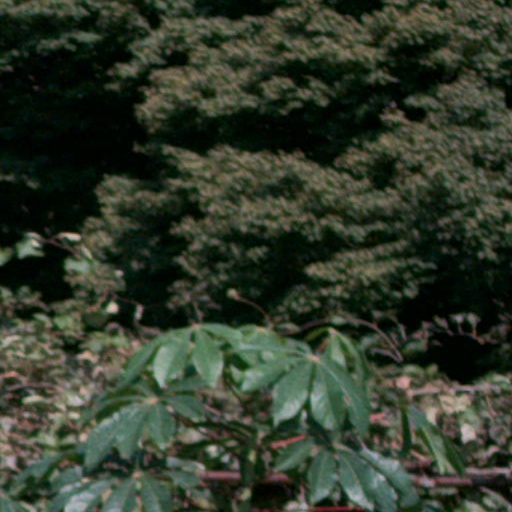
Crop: cassava